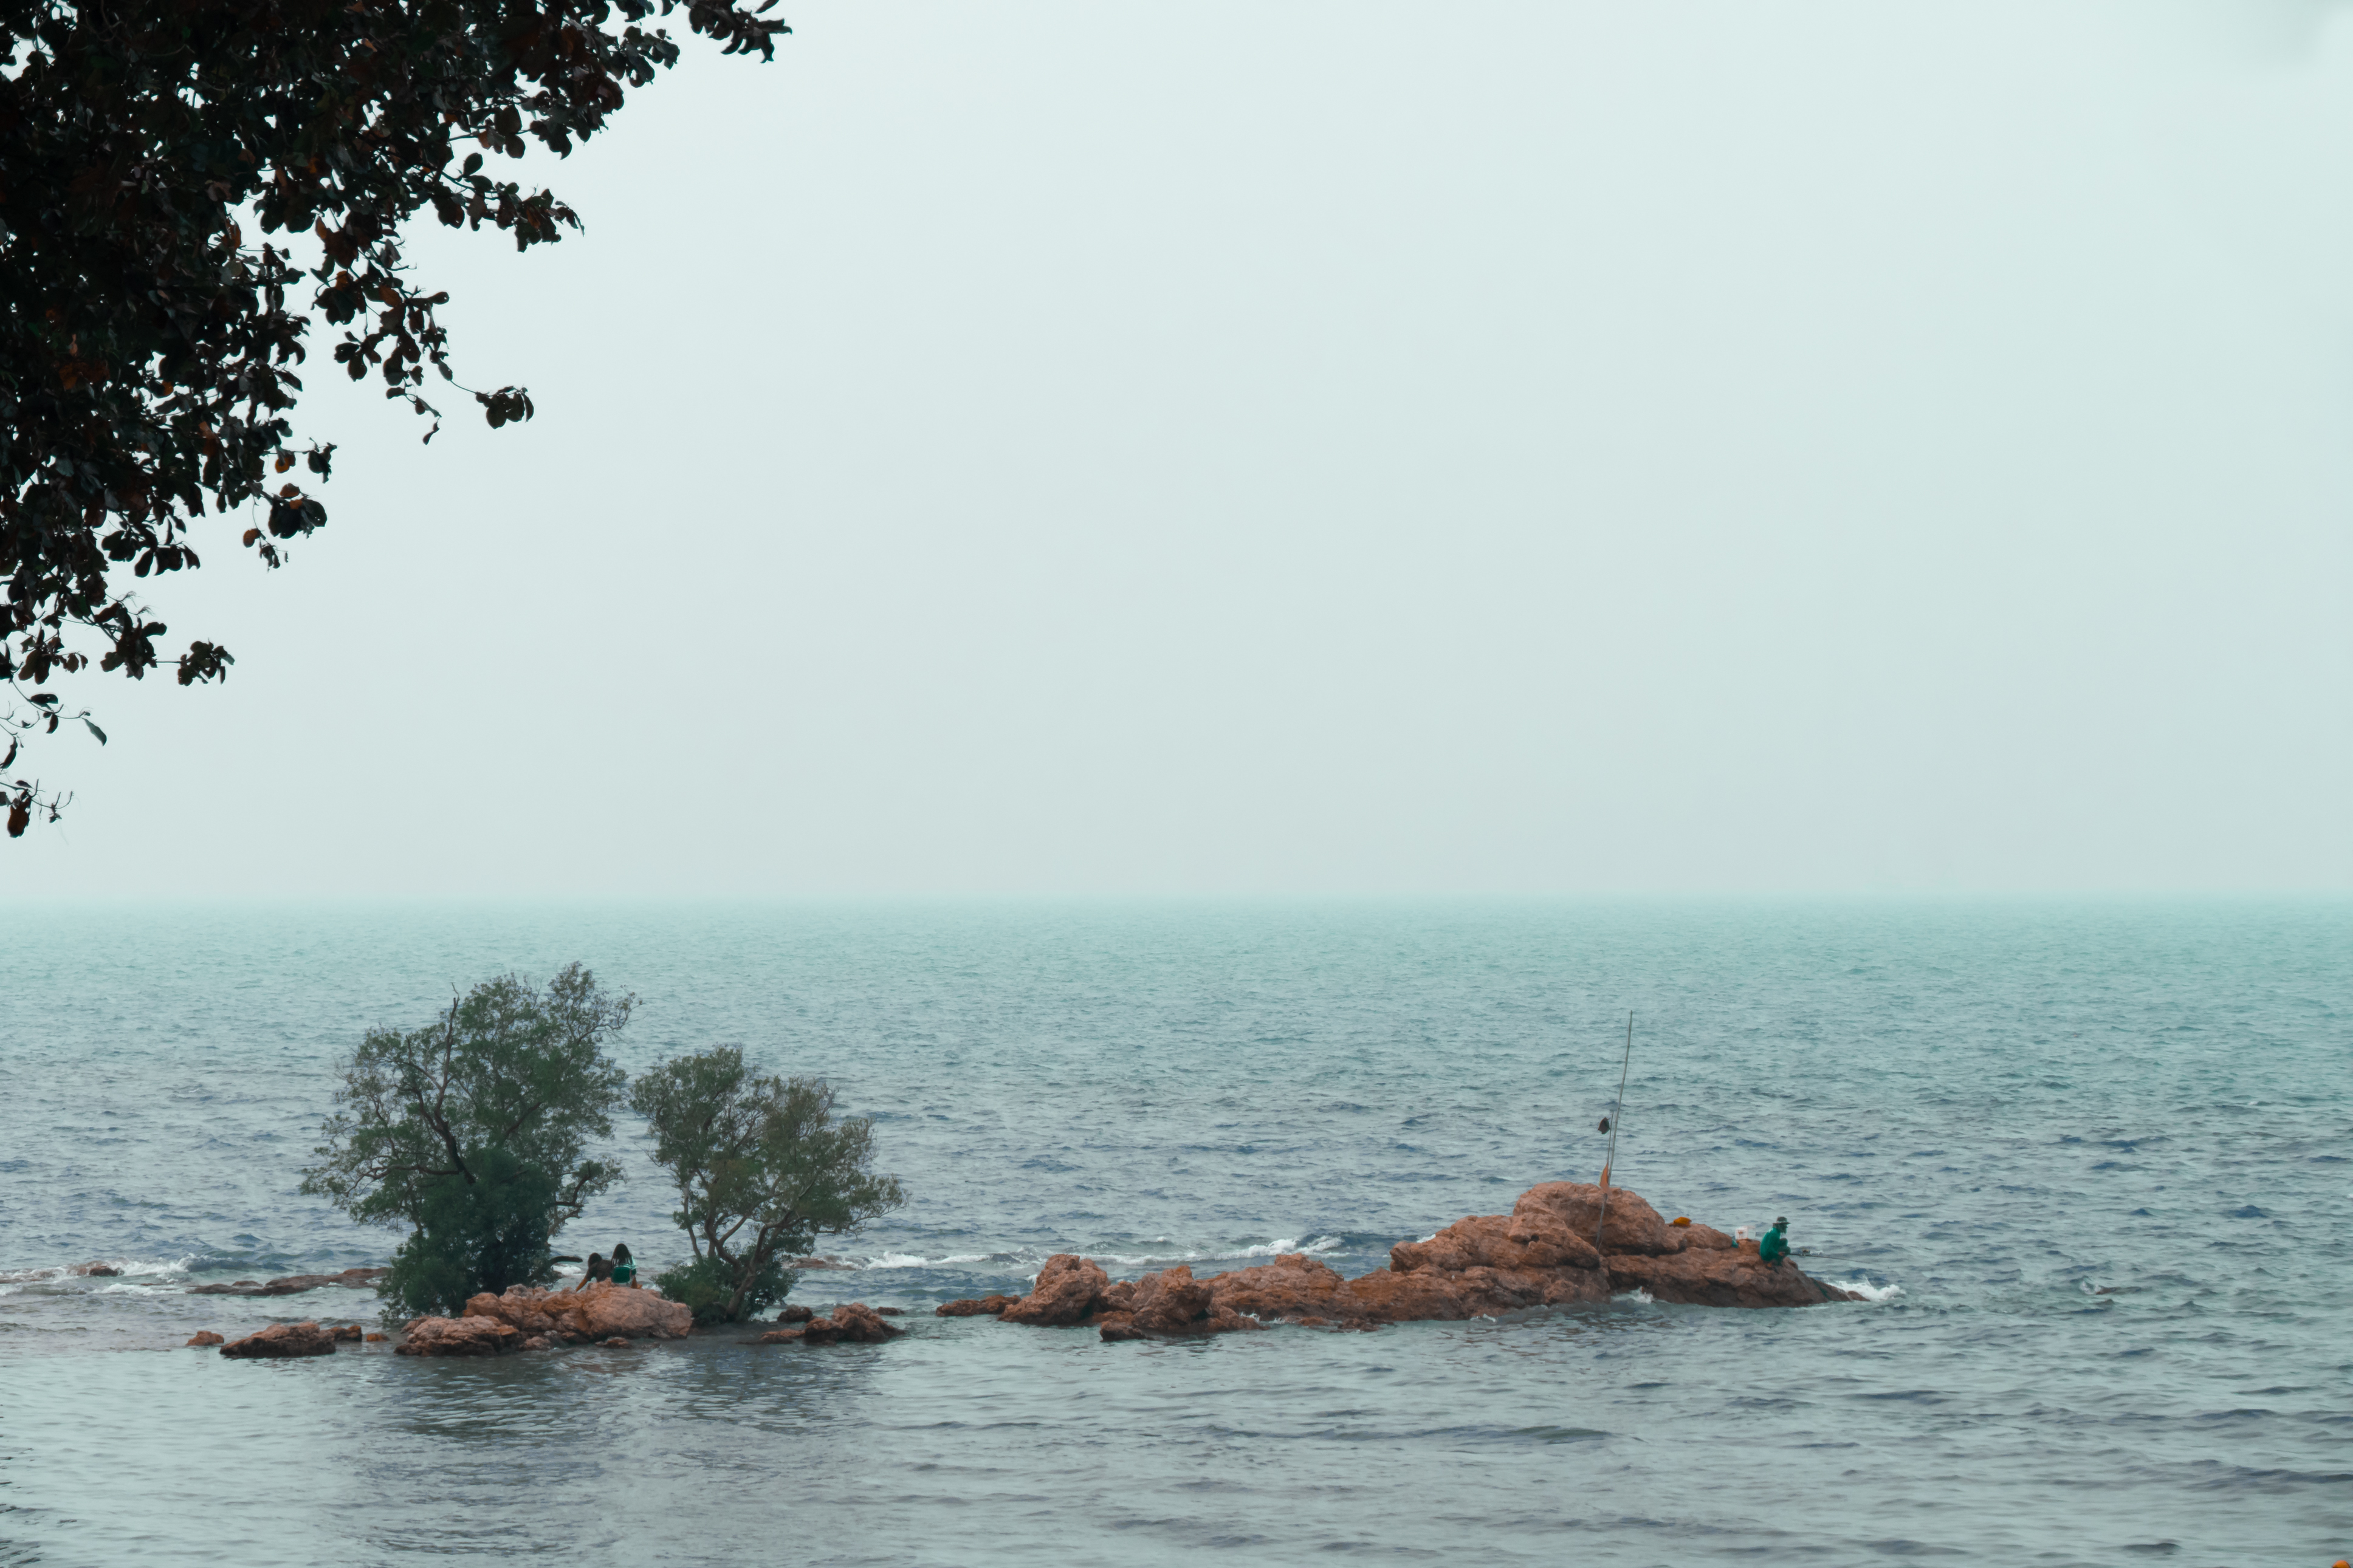
Bhatia, water, sky, plant, wood, natural landscape, tree, lake, coastal and oceanic landforms, bank, horizon, wind wave, trunk, calm, island, headland, shore, landscape, cloud, wind, arecales, rock, tropics, wave, ocean, cape, bay, coast, sound, bedrock, skerry, islet, beach, outcrop, klippe, inlet, channel, loch, promontory, caribbean, driftwood, sea, wildlife, pine, reservoir